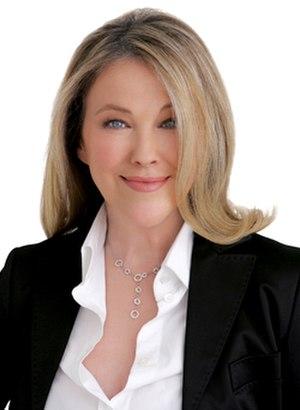
Catherine O'Hara est une actrice canadienne née le 4 mars 1954 à Toronto.